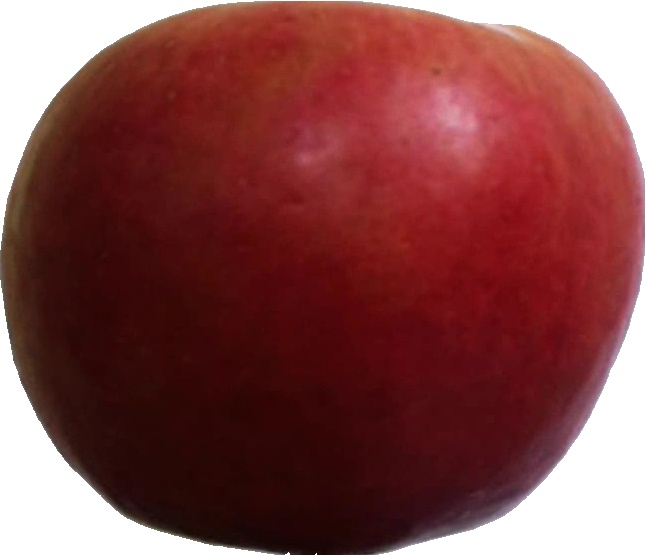
Label: apple_crimson_snow_1